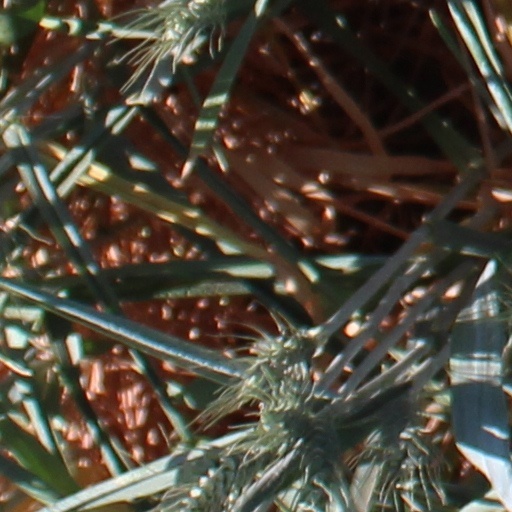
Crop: wheat